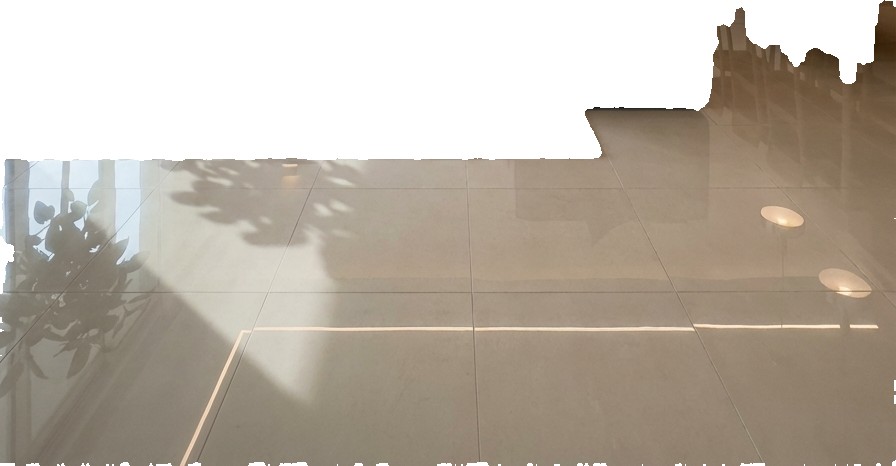
Surface category: floors